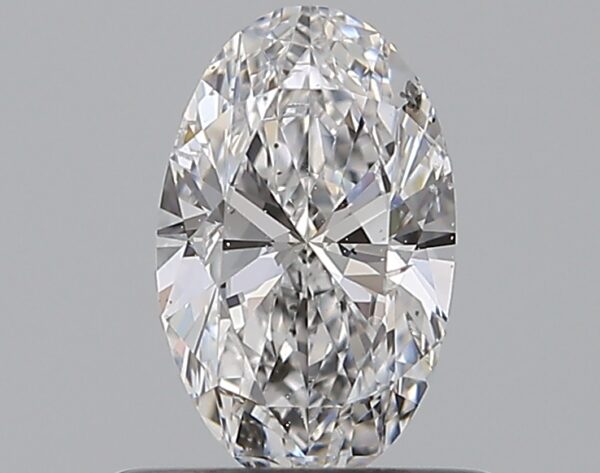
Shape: oval
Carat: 0.5
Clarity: SI2
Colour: D
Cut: VG
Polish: EX
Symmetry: GD
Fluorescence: N
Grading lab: GIA
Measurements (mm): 6.82 x 4.25 x 2.58